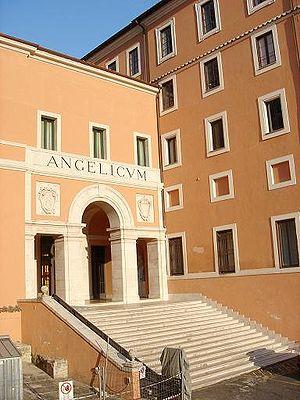
L'université pontificale Saint-Thomas-d'Aquin, dite Angelicum ou Pontificia Studiorum Universitas a S. Thoma Aq. in Urbe, est un institut universitaire d'études ecclésiastiques, situé à Rome, dirigé par l'ordre dominicain. Fondé en 1577 l’institut est un haut-lieu de la théologie thomiste et néothomiste.